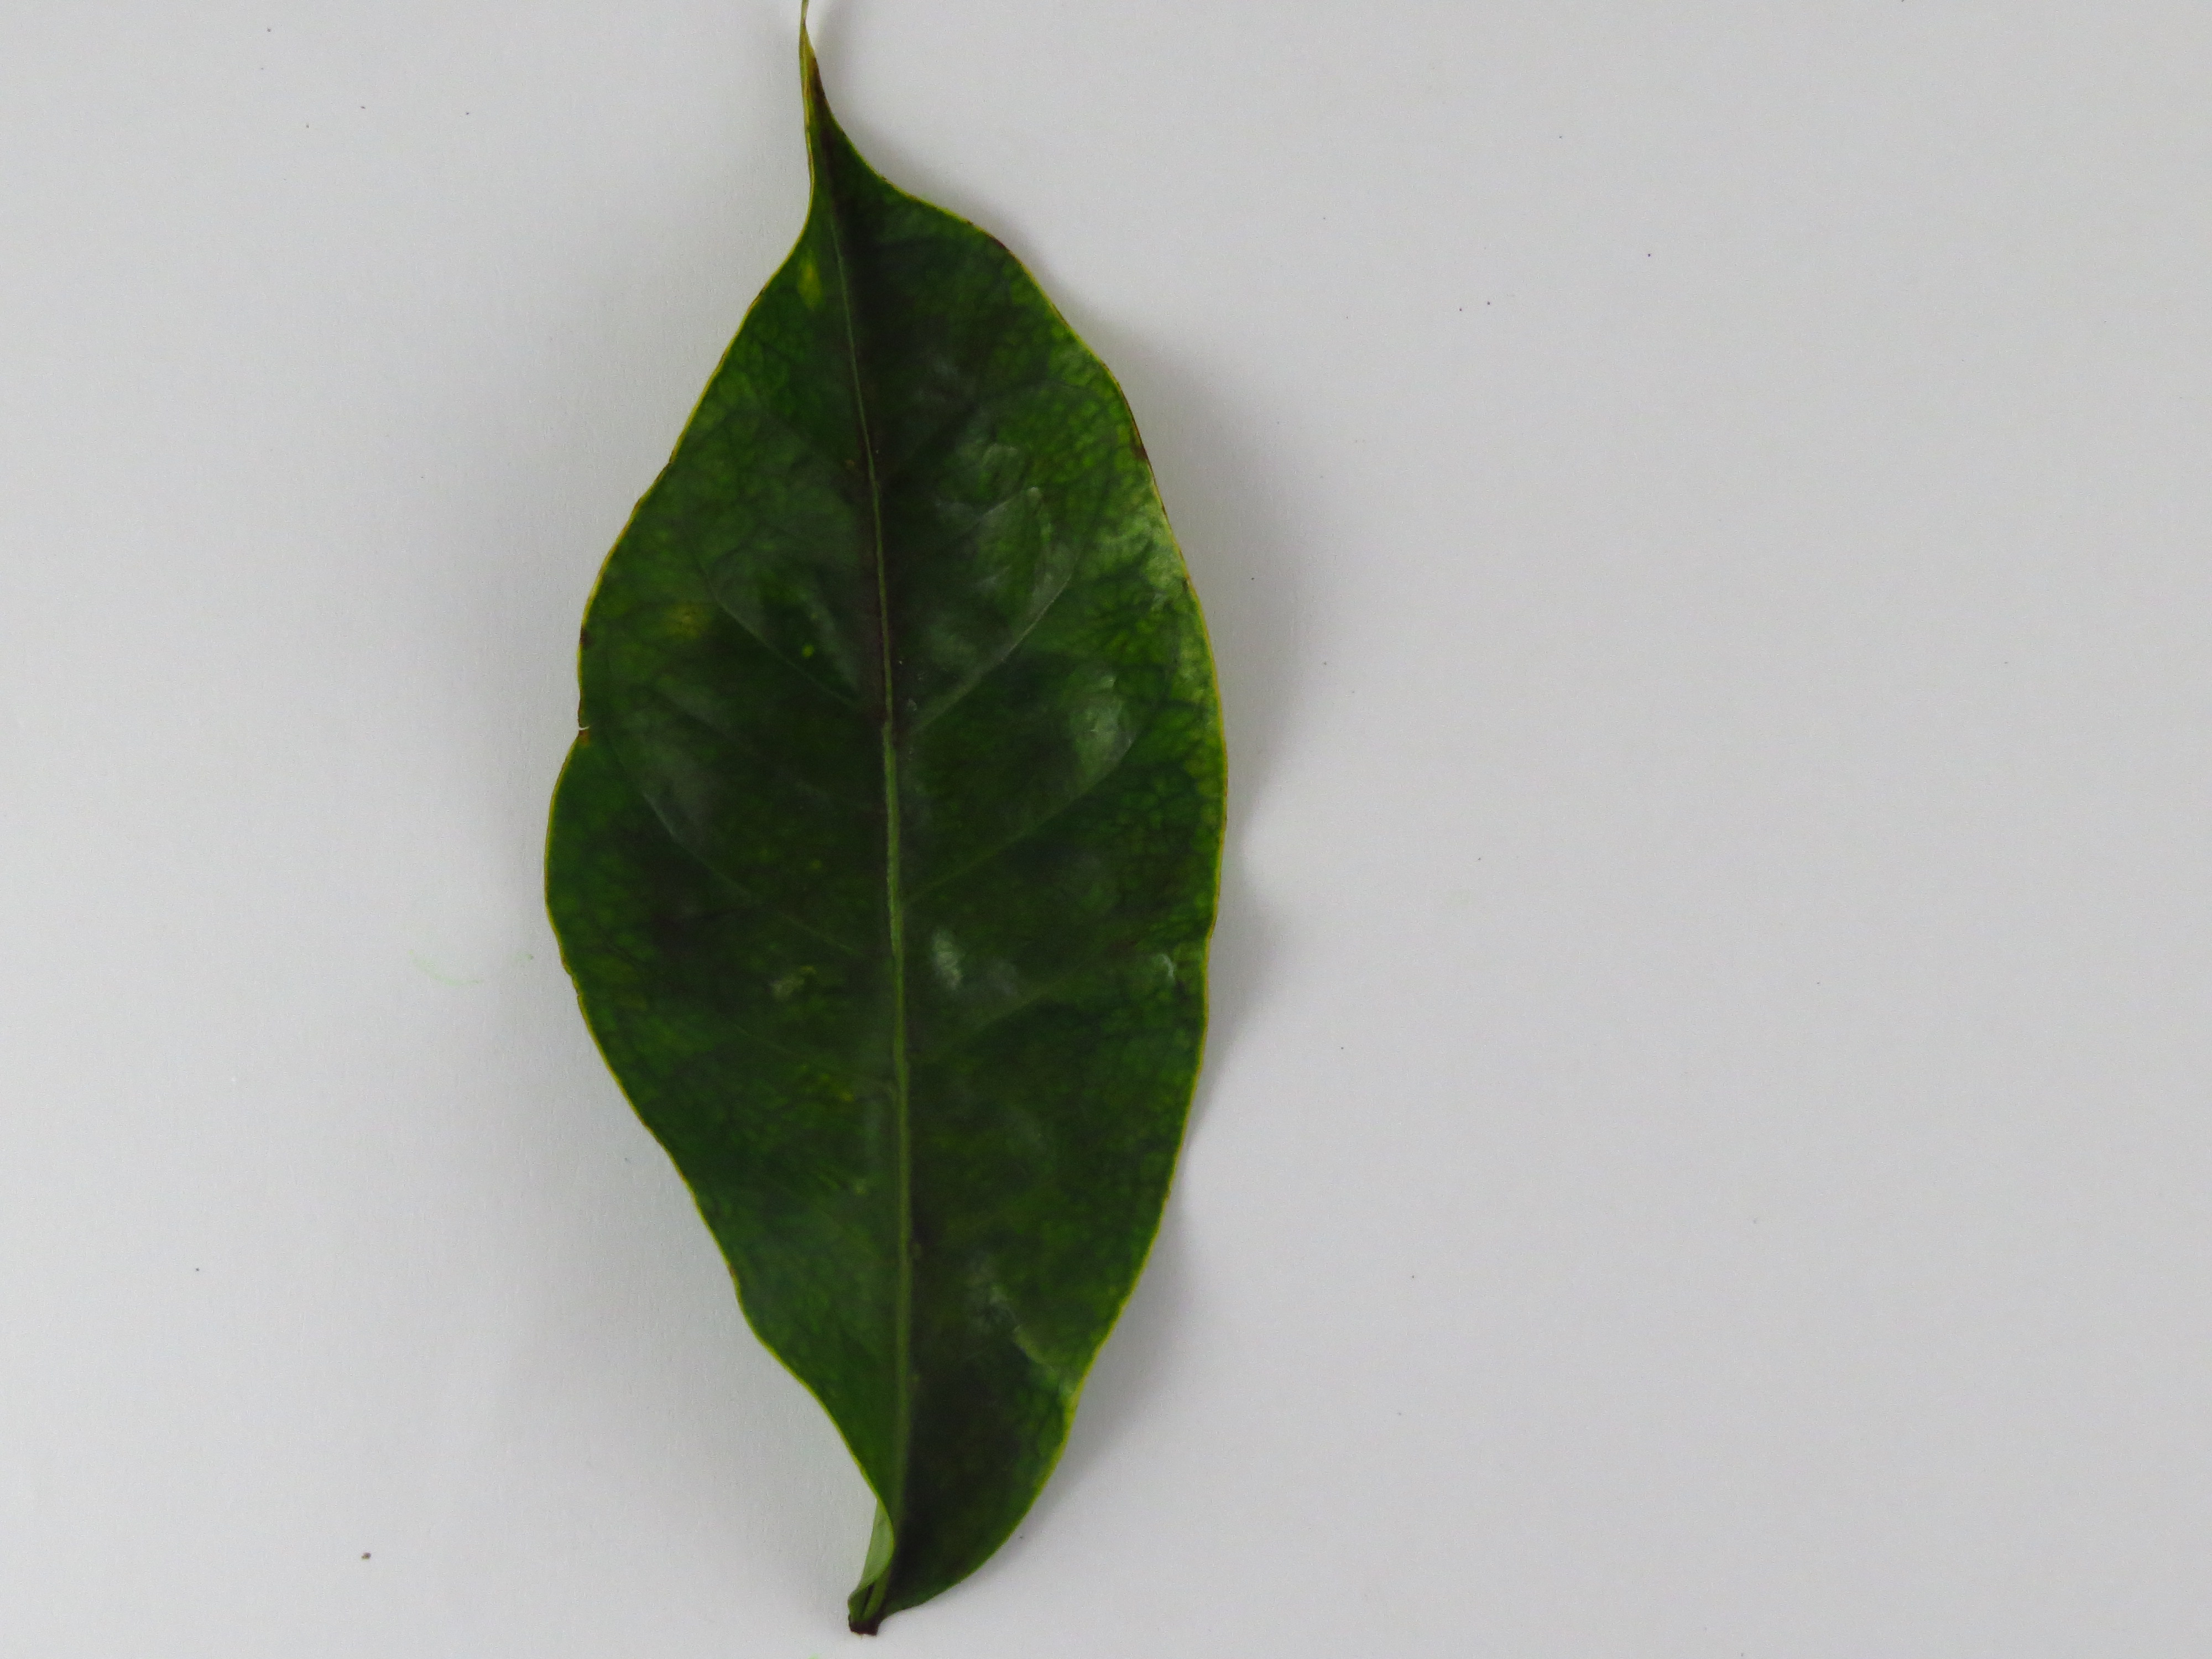
Label: manganese-Mn